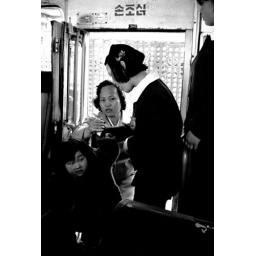
A bus attendant helps a mother and her child board a coach in central Seoul.